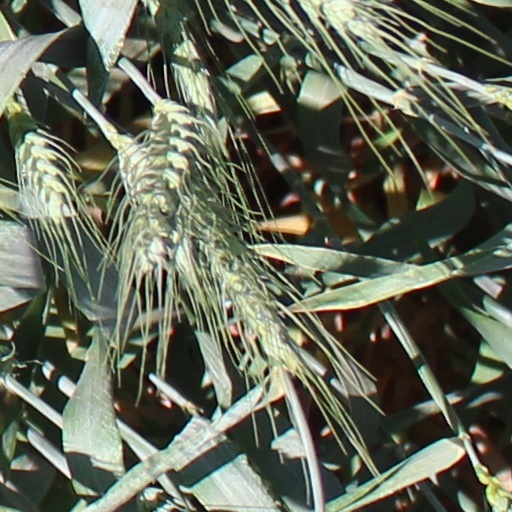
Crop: wheat